Battle of Kennesaw Mountain

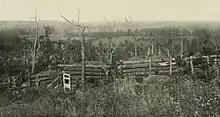
Confederate position at the Battle of Kennesaw Mountain

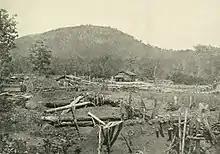
"Federal entrenchments at the foot of Kenesaw Mountain"

On the right of Smith's attack, the brigade of Brigadier General Joseph A. J. Lightburn was forced to advance through a knee-deep swamp, and were stopped short of the Confederate breastworks on the southern end of Pigeon Hill by enfilading fire. They were able to overrun the rifle pits in front of the works, but could not pierce the main Confederate line. To their left, the brigades of Colonel Charles C. Walcutt and Brigadier General Giles A. Smith crossed difficult terrain interrupted by steep cliffs and scattered with huge rocks to approach the Missouri brigade of Brigadier General Francis Cockrell. Some of the troops were able to reach as far as the abatis, but most were not and they were forced to remain stationary, firing behind trees and rocks. When General Logan rode forward to judge their progress, he determined that many of his men were being "uselessly slain" and ordered Walcutt and Smith to withdraw and entrench behind the gorge that separated the lines.